Bobby Smith (rhythm and blues singer)

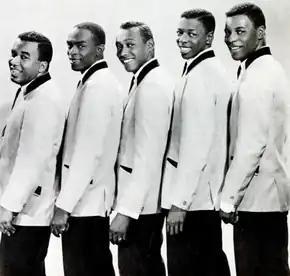
Bobby Smith (middle) as part of The Spinners in 1965

Smith had been the group's lead singer since its inception, having sung lead vocals on The Spinners first hit record in 1961, "That's What Girls Are Made For" (which has been inaccurately credited to the group's mentor and former Moonglows lead singer, Harvey Fuqua). Smith also sang lead on most of their Motown material during the 1960s, such as the charting singles like "Truly Yours" (1966) and "I'll Always Love You" (1965); almost all of the group's pre-Motown material on Fuqua's Tri-Phi Records label, and also on The Spinners' biggest Atlantic Records hits. These included "I'll Be Around", "Could It Be I'm Falling in Love", "They Just Can't Stop It the (Games People Play)". In 1974, they scored their only #1 Pop hit with "Then Came You" (sung by Smith, in collaboration with superstar Dionne Warwick). "All four" of these Bobby Smith-led songs were Certified Gold by the R.I.A.A.